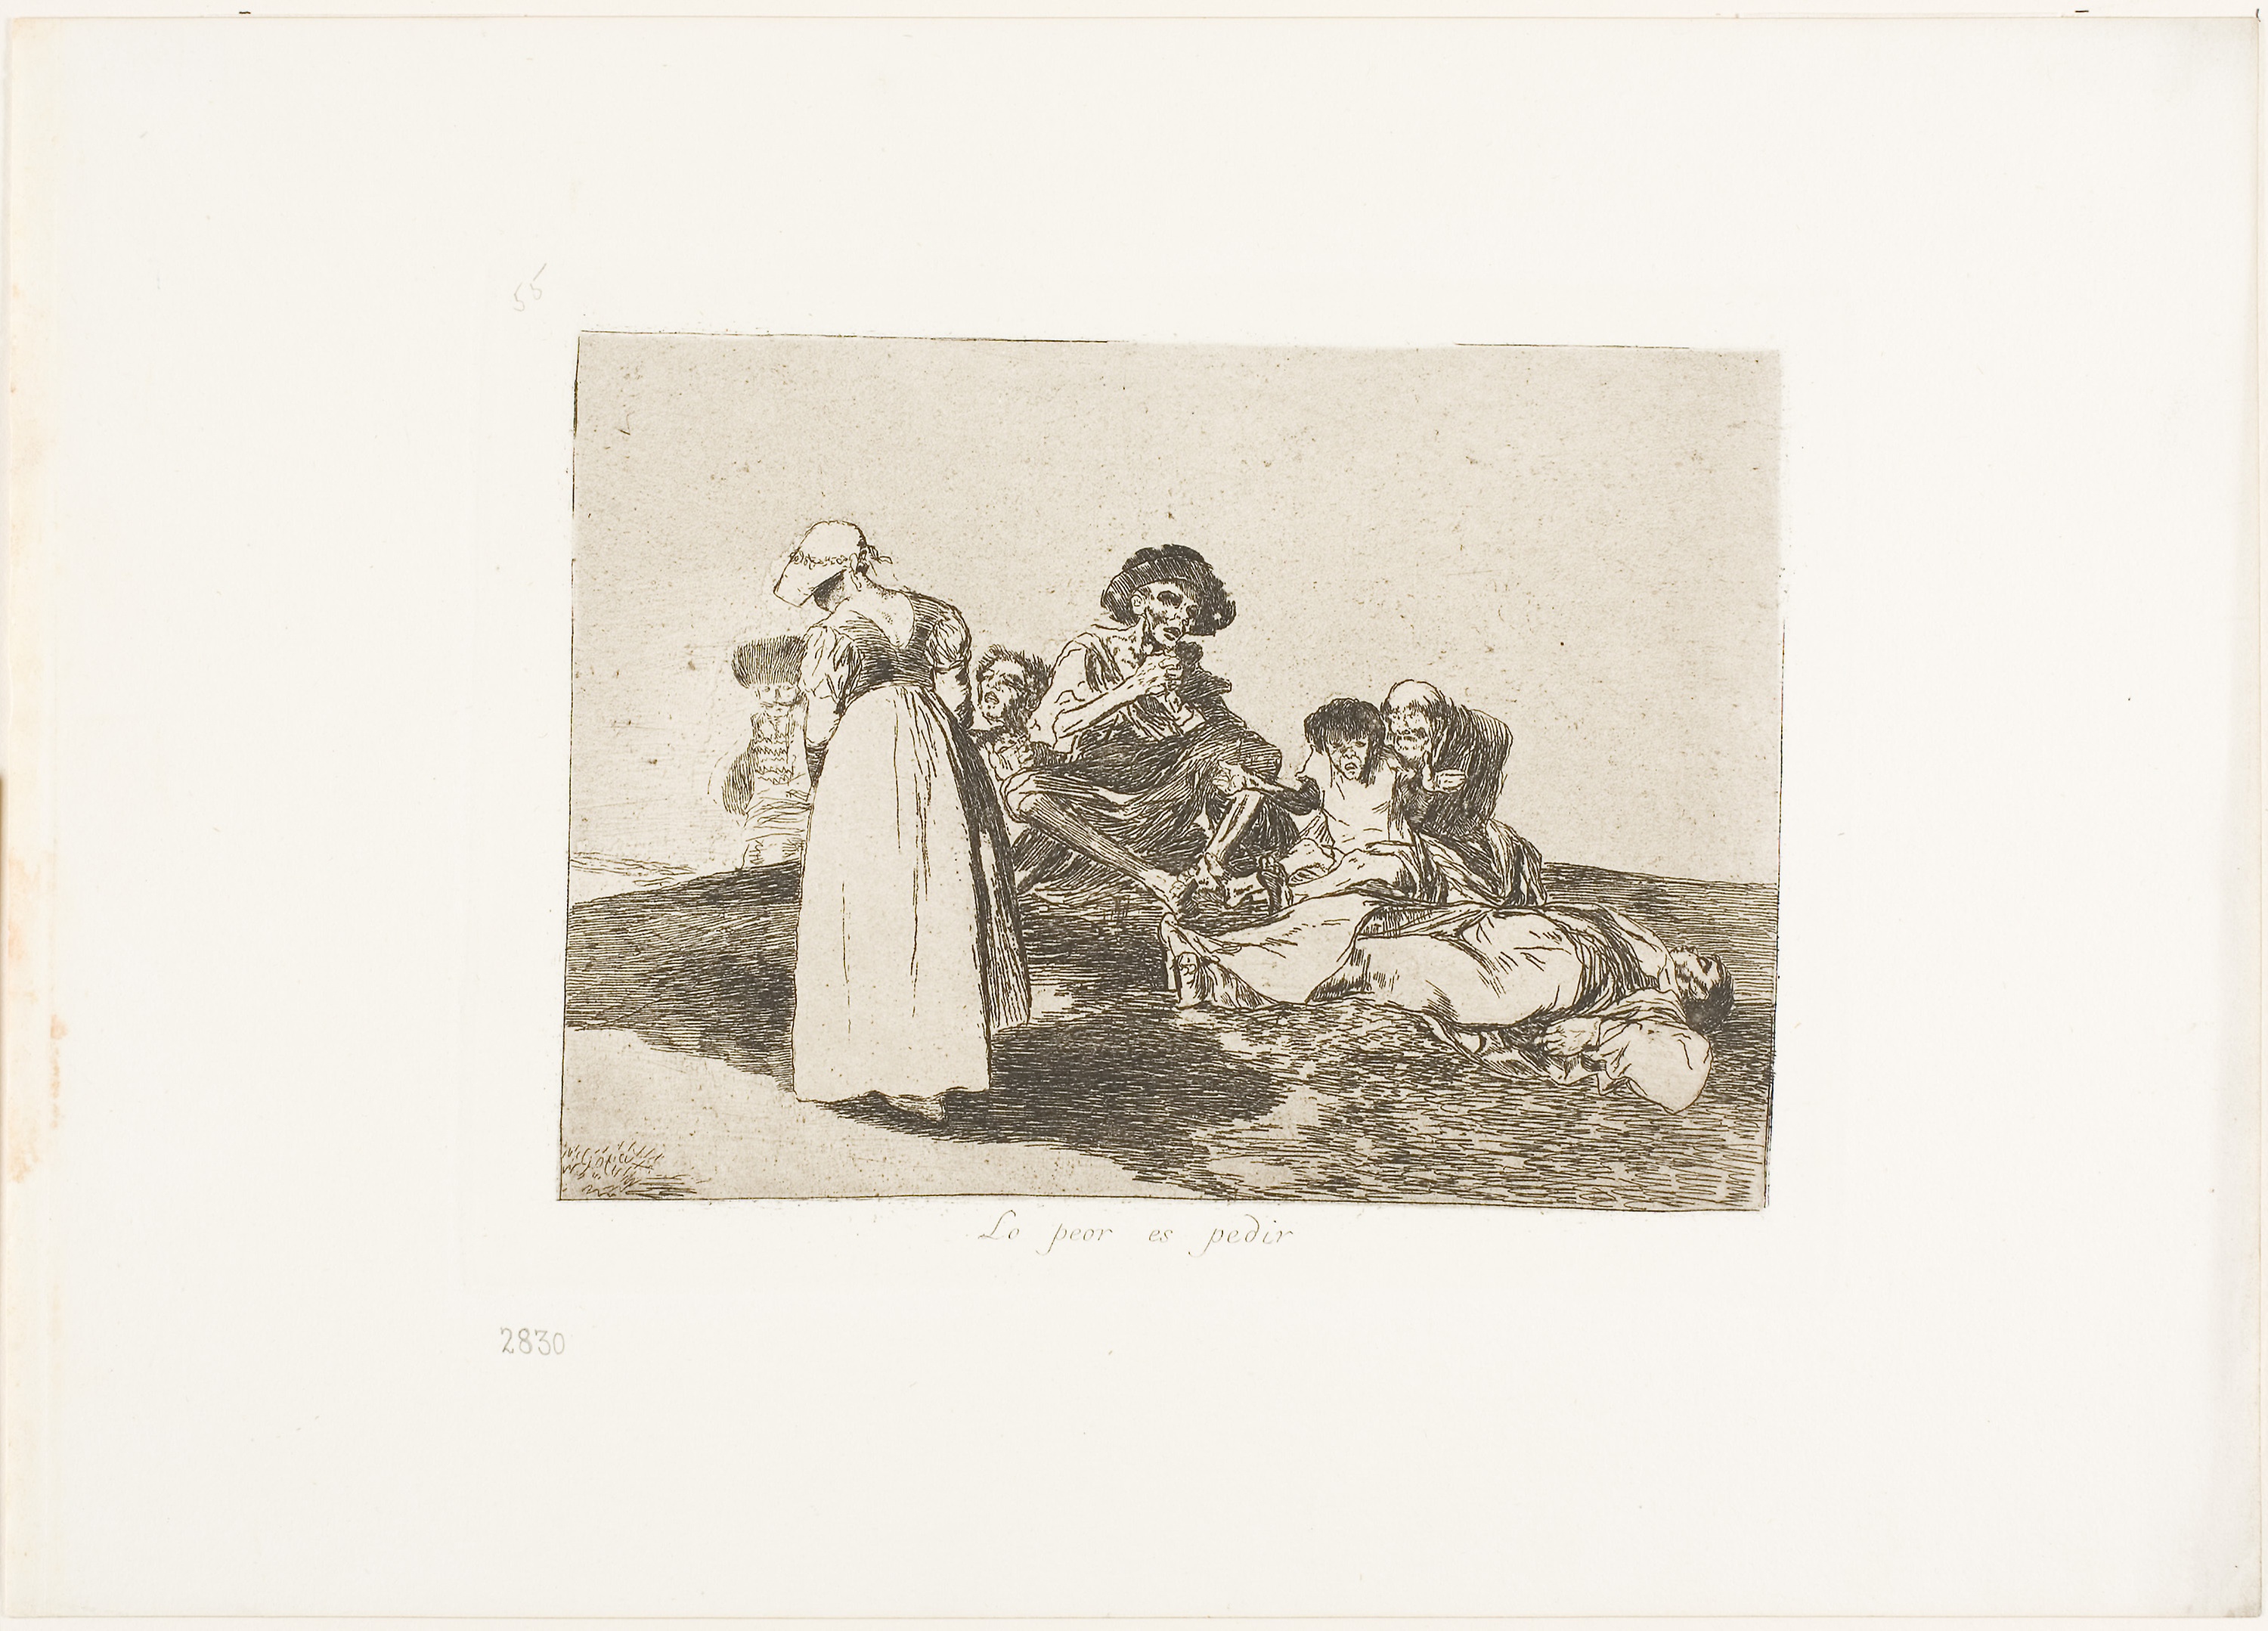
photograph, text, art, picture frame, history, artwork, illustration